Tallahassee, Florida

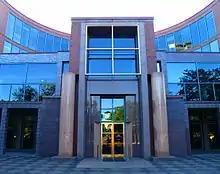
Tallahassee City Hall

The Big Bend area of North Florida sees several tornadoes each year during the season, but they are generally weak, cause little structural damage, and rarely hit the city. On April 19, 2015, a tornado touched down in Tallahassee. The tornado was rated EF1, and created a path as wide as for almost near Maclay Gardens. Damage included numerous downed tree limbs and a car crushed by a falling tree. During extremely heavy rains, some low-lying parts of Tallahassee may flood, notably the Franklin Boulevard area adjacent to the downtown and the Killearn Lakes subdivision, outside the Tallahassee city limits, on the north side.